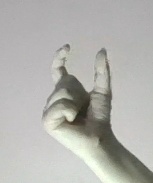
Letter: nun